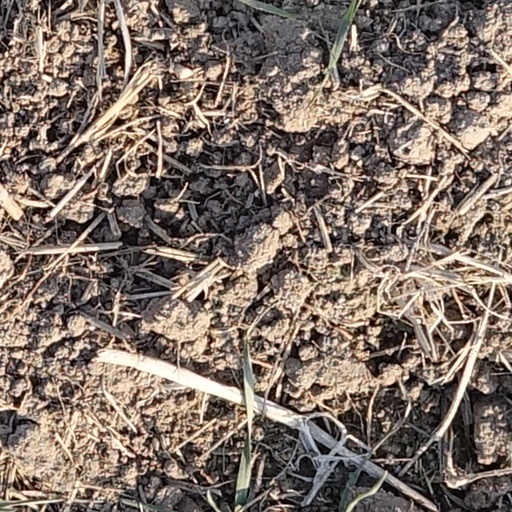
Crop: wheat